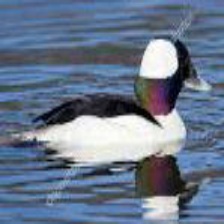
Species: BUFFLEHEAD
Scientific name: BUCEPHALA ALBEOLA
ImageNet parent category: drake